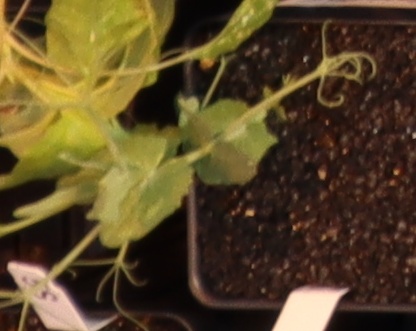
Label: Field Pea